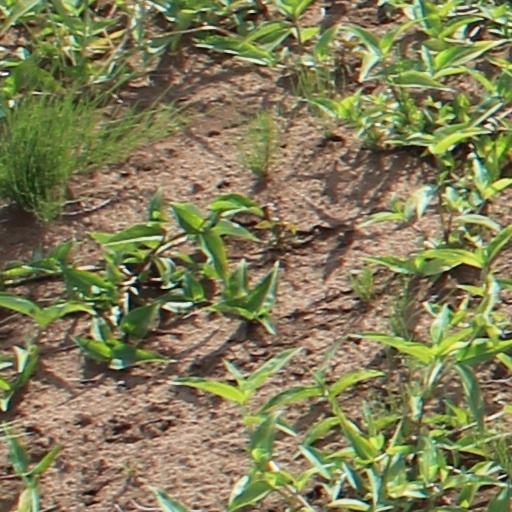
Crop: wheat